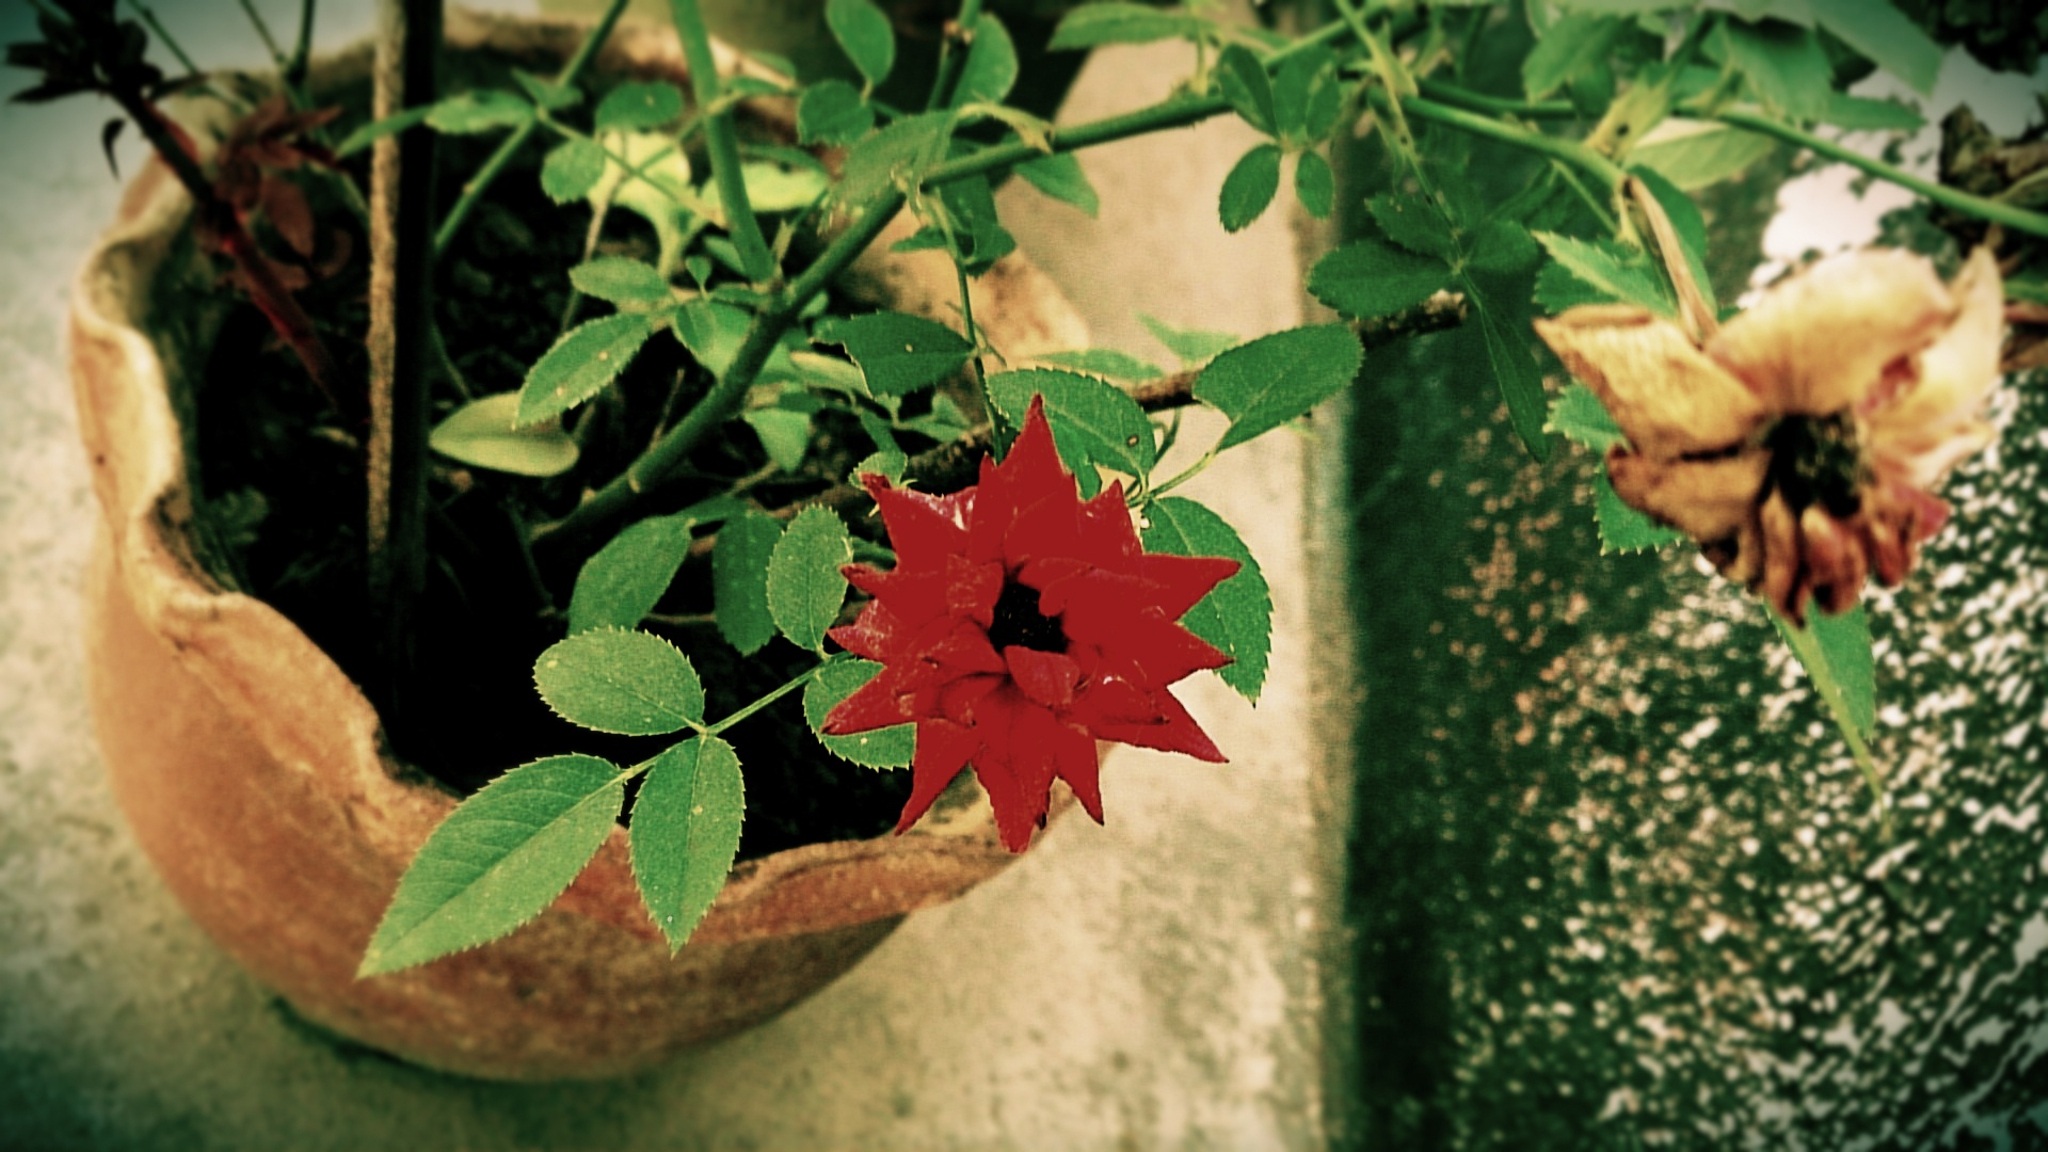
tree, branch, plant, leaf, flower, pot, vase, green, red, produce, autumn, botany, flora, season, flowers, leaves, macro photography, flowering plant, land plant